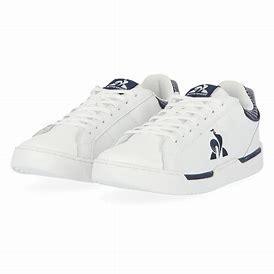
Brand: Le
Model: Coq Sportif 100